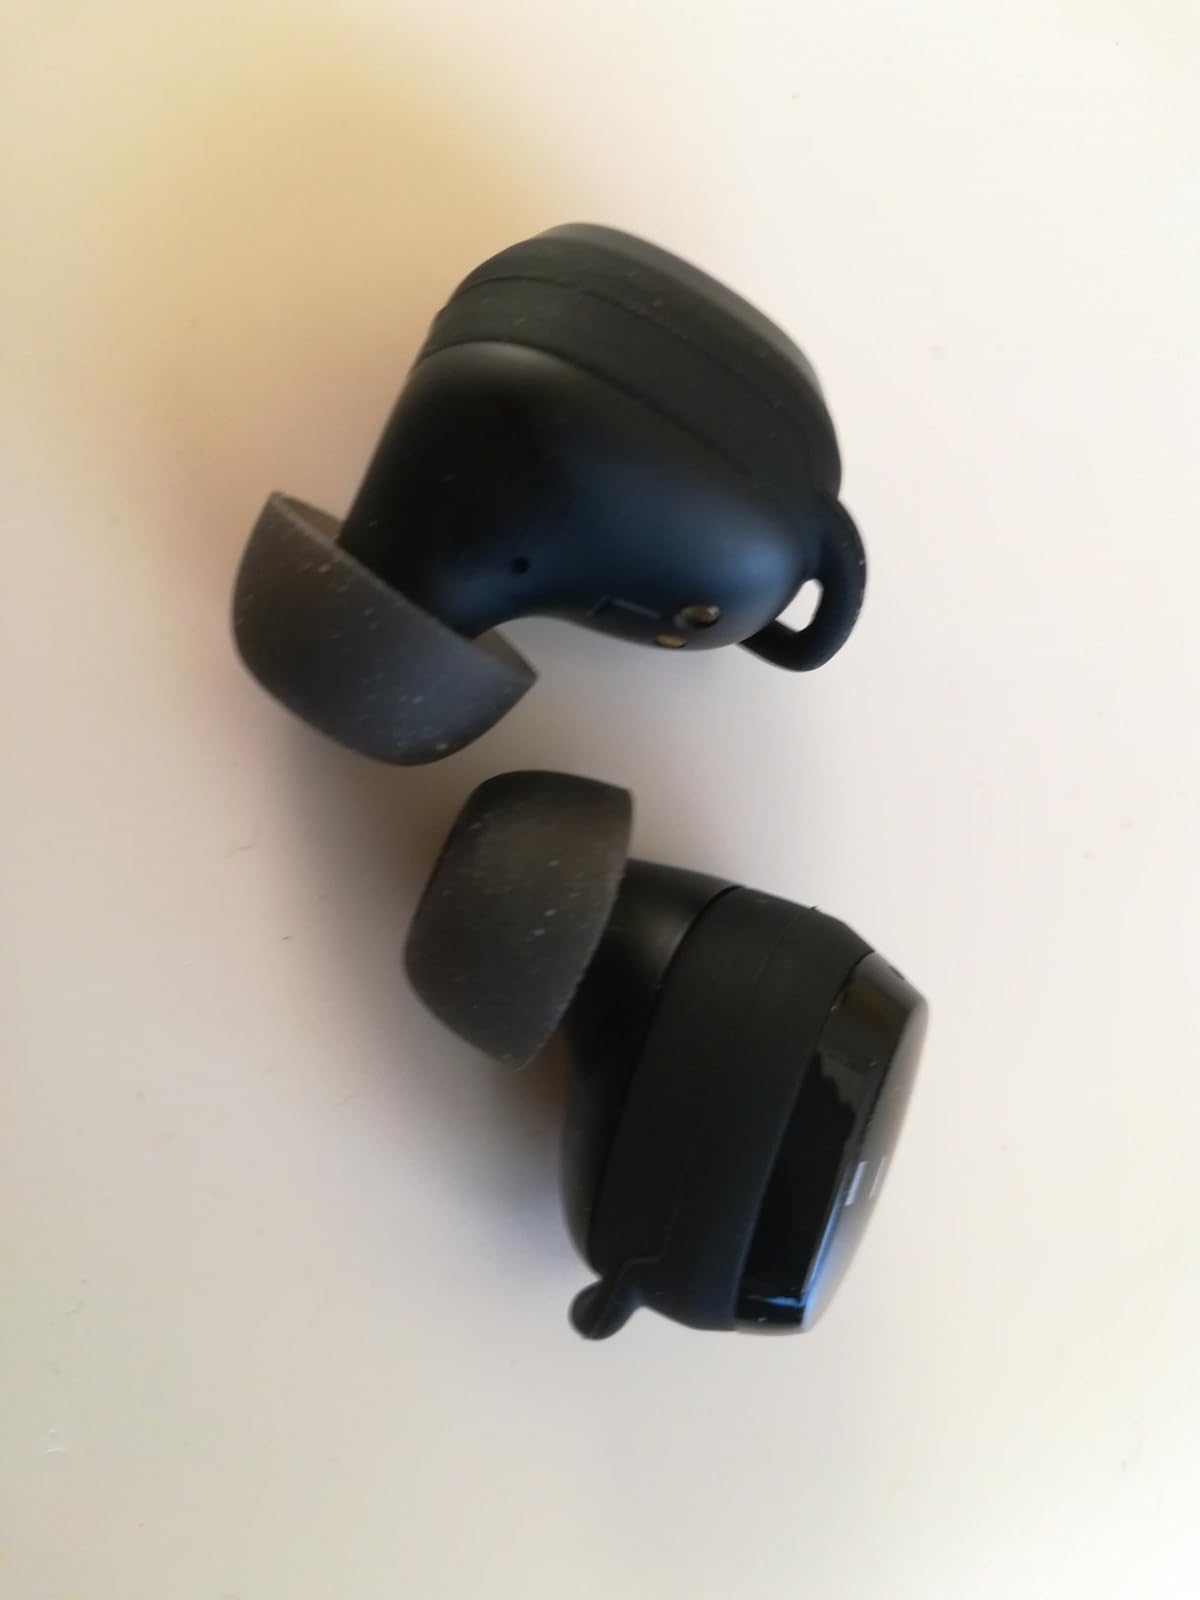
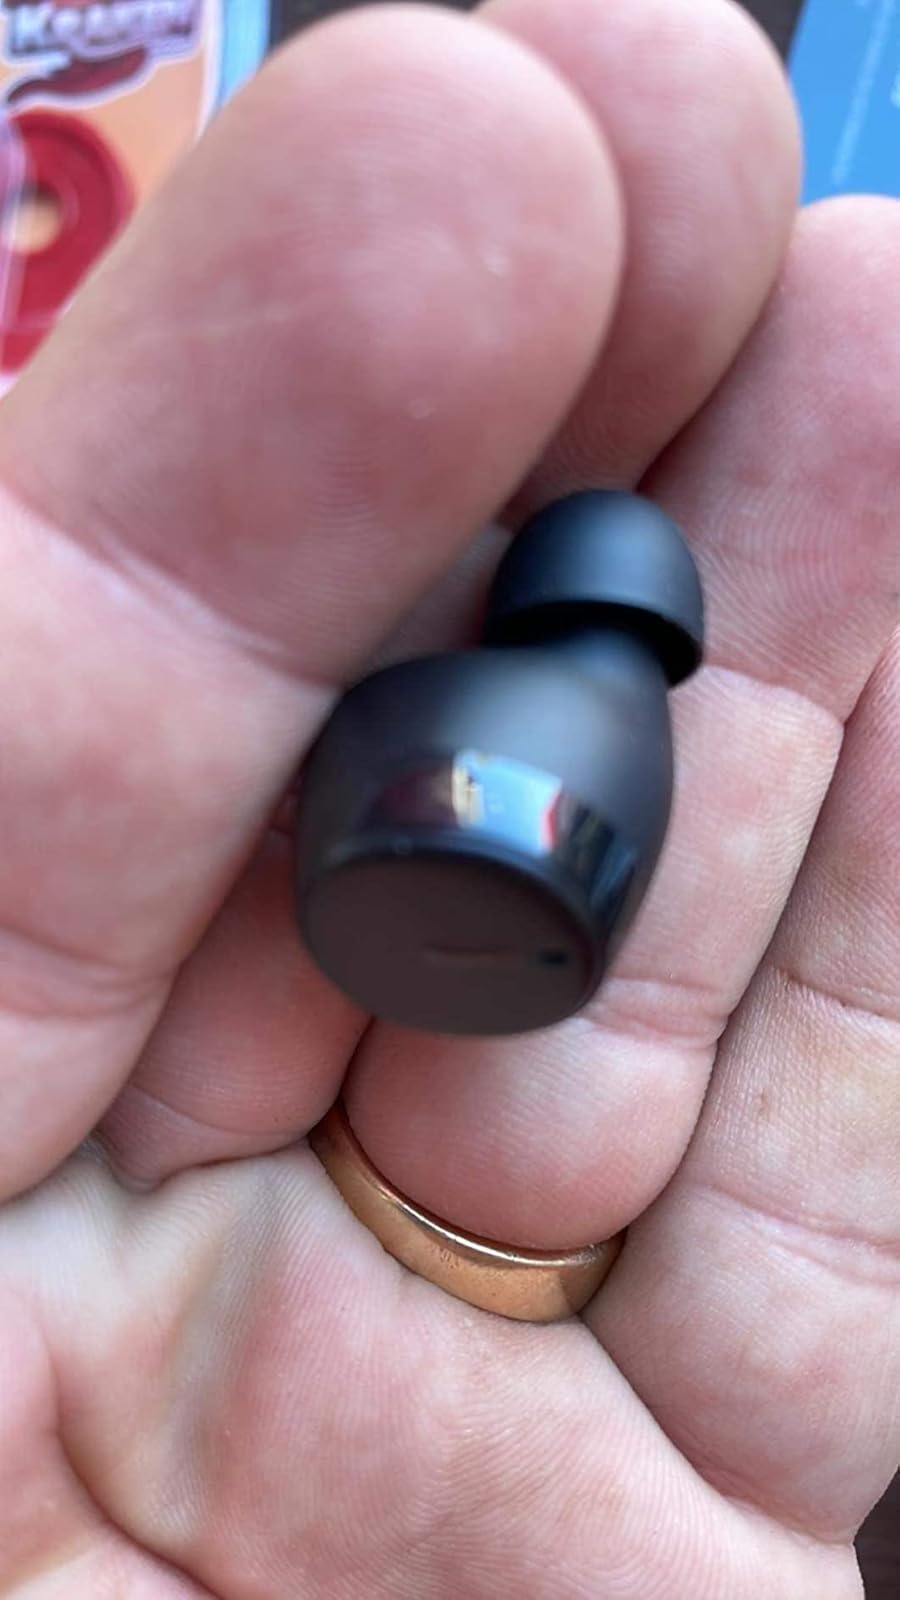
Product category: earbuds
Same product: no